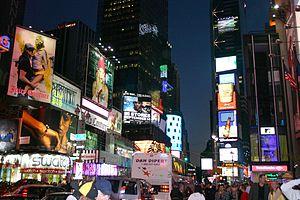
La publicité extérieure est l'une des nombreuses formes de publicité ou de communication. Souvent « hors-média » mais pas uniquement, elle se pratique surtout via les affiches, les enseignes, les pré-enseignes